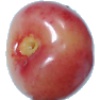
Label: Cherry Rainier 1